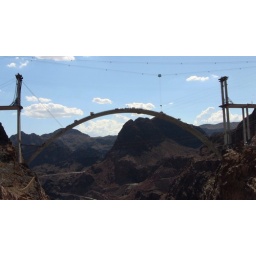
This bridge will replace the road over the dam wall, eventually.